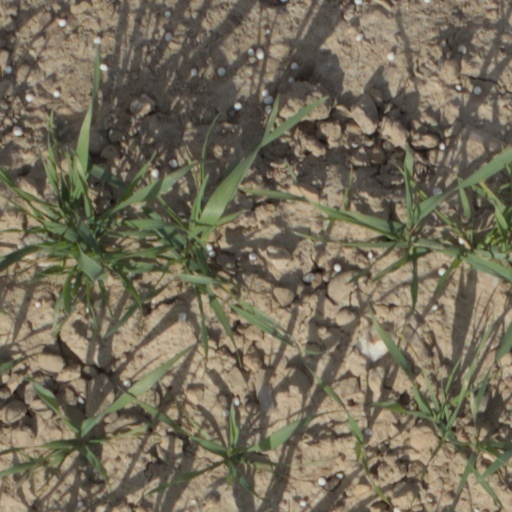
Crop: wheat